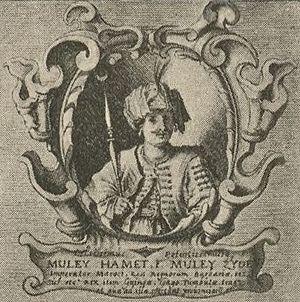
Adriaen Matham est un graveur, marchand d'art, peintre et éditeur néerlandais.